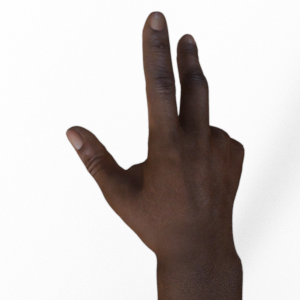
Label: scissors